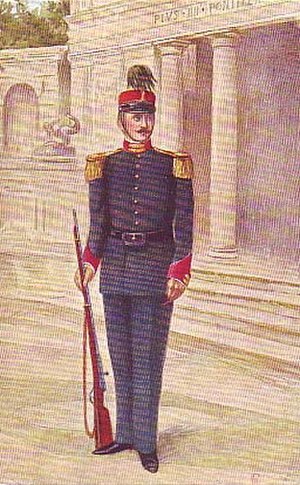
Palatinergarden
Palatinergardist.
Palatinergarden var en infanterienhed under Kirkestaten som blev oprettet den 14. november 1850 af pave Pius IX gennem en sammenlægning af Kirkestatens to militsenheder, Guardia Civica Scelta og Milizia Urbana.